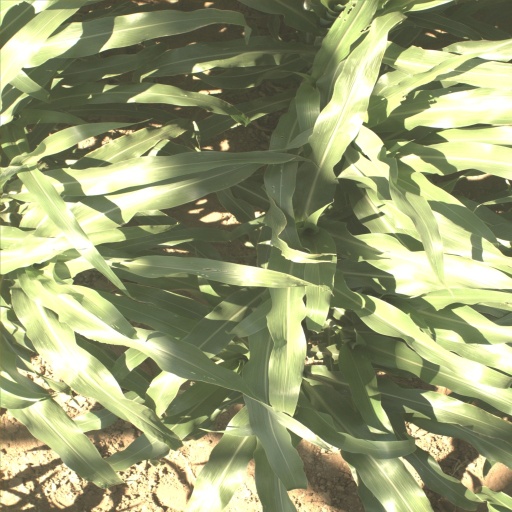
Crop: sorghum